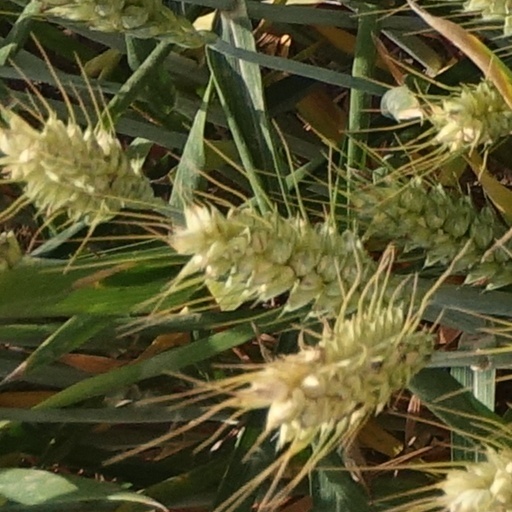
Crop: wheat